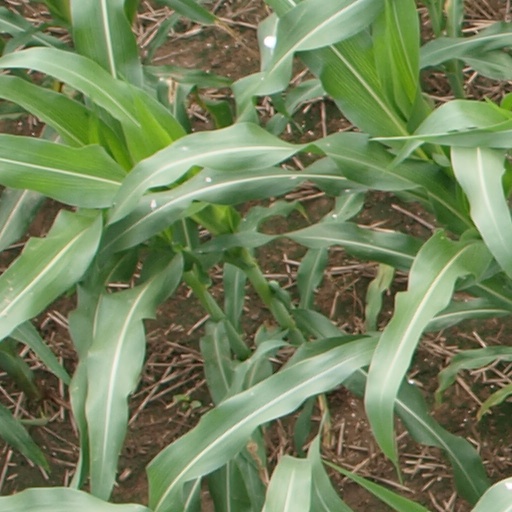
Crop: maize; corn